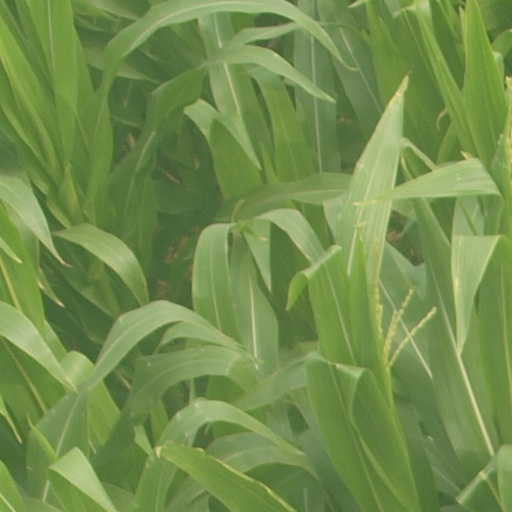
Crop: maize; corn